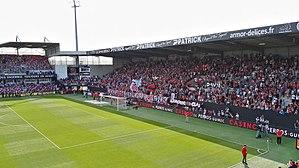
Tribune Patrick
L'En Avant Guingamp est un club de football français, fondé en 1912, par Pierre Deschamps, à Guingamp, en Bretagne. L'équipe professionnelle masculine évolue actuellement en Ligue 2 et l'équipe féminine en Division 1.